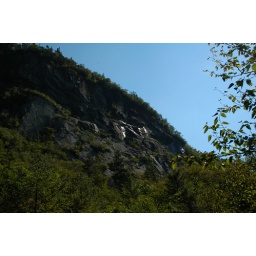
The walls tower steeply above us.